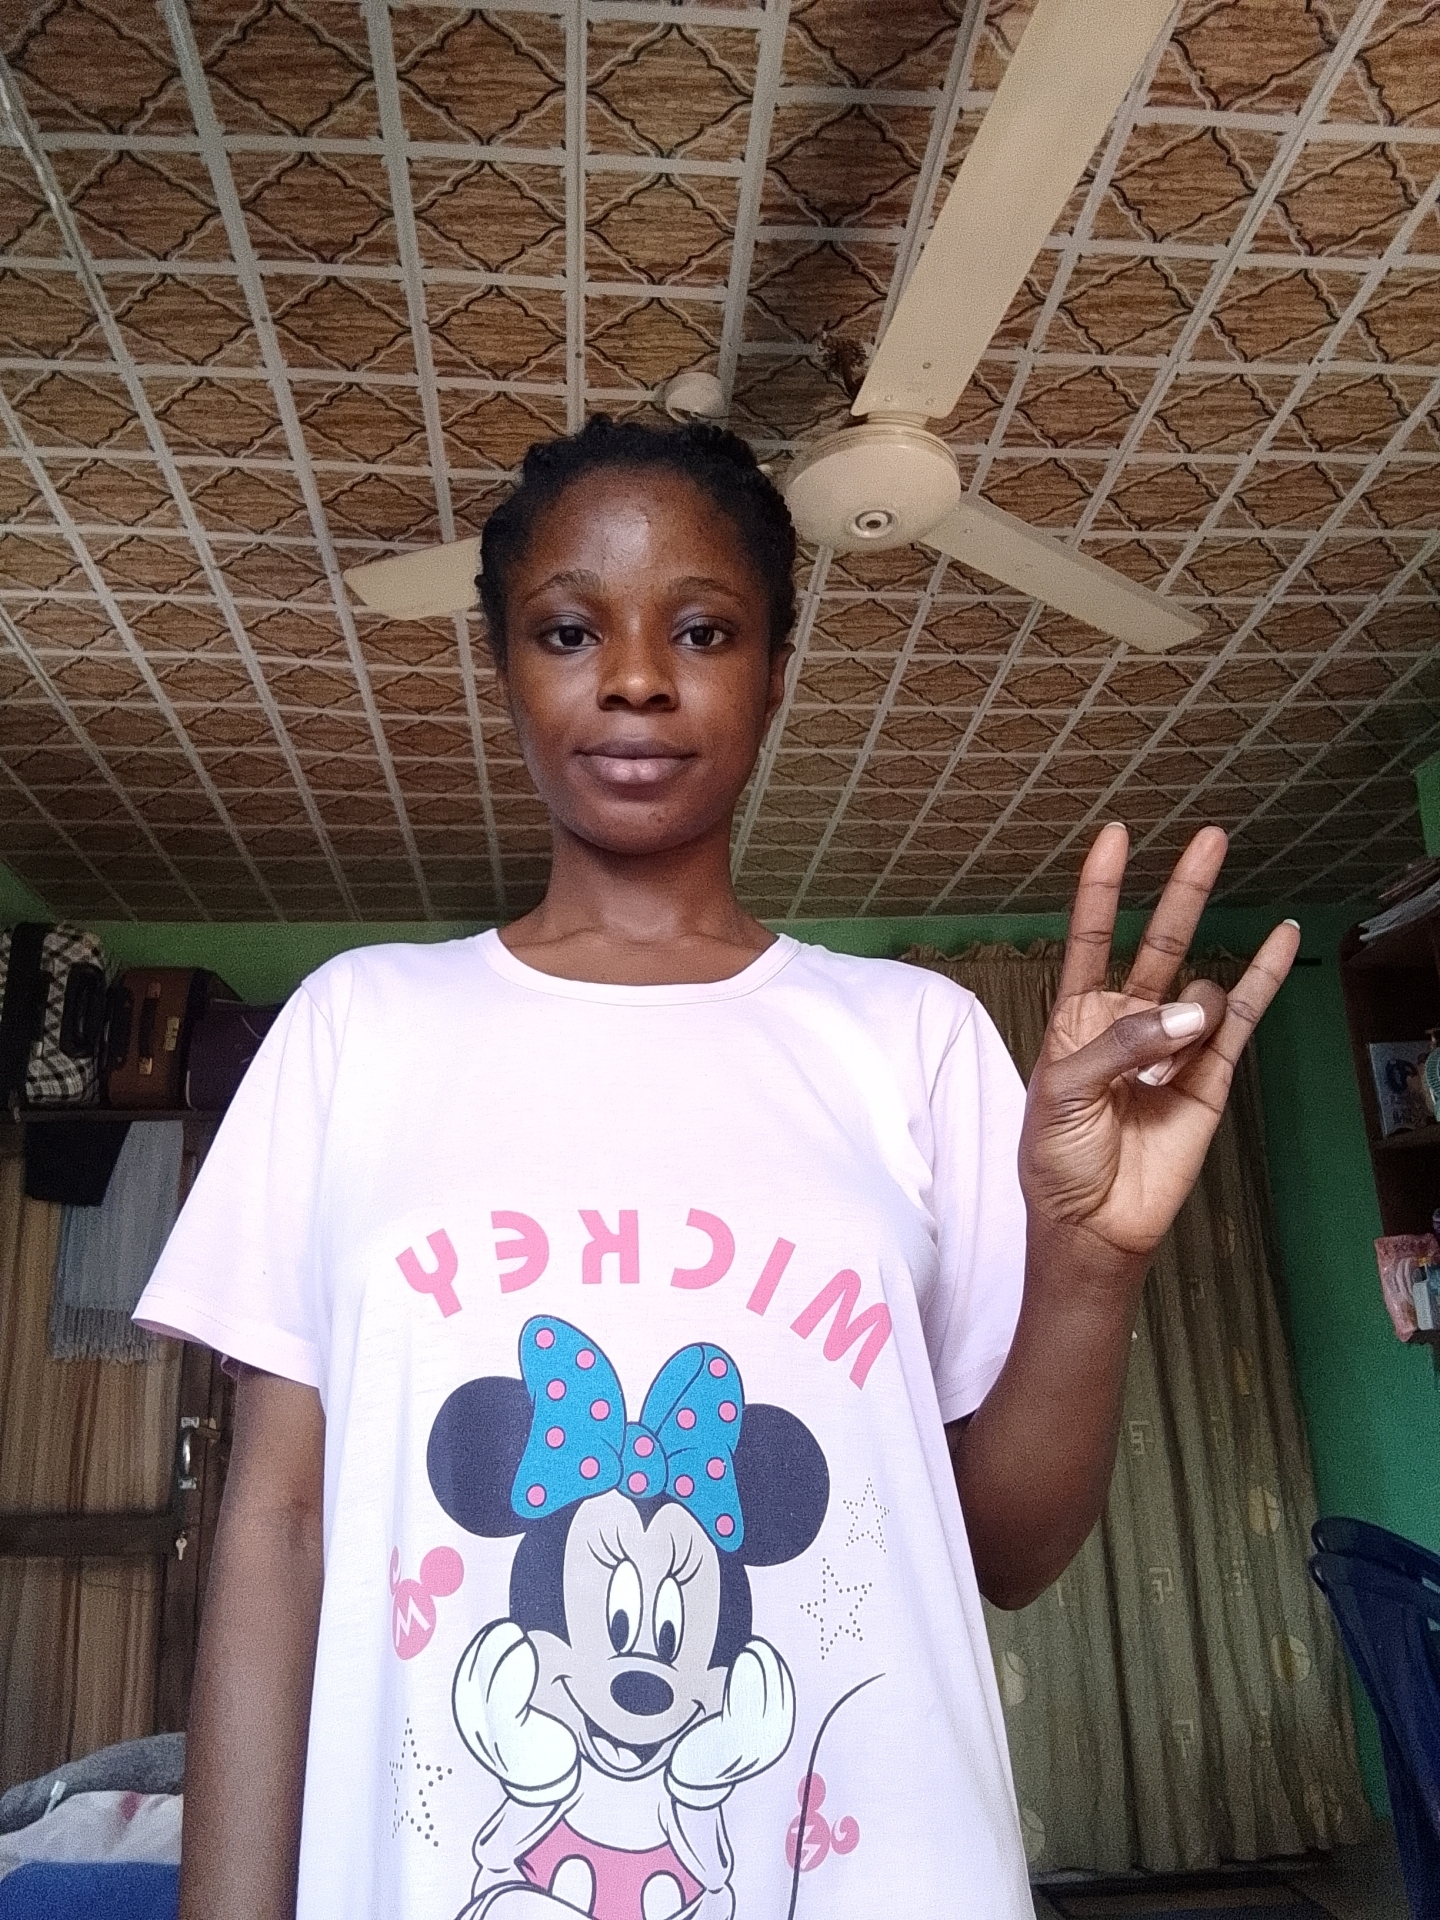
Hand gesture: three3